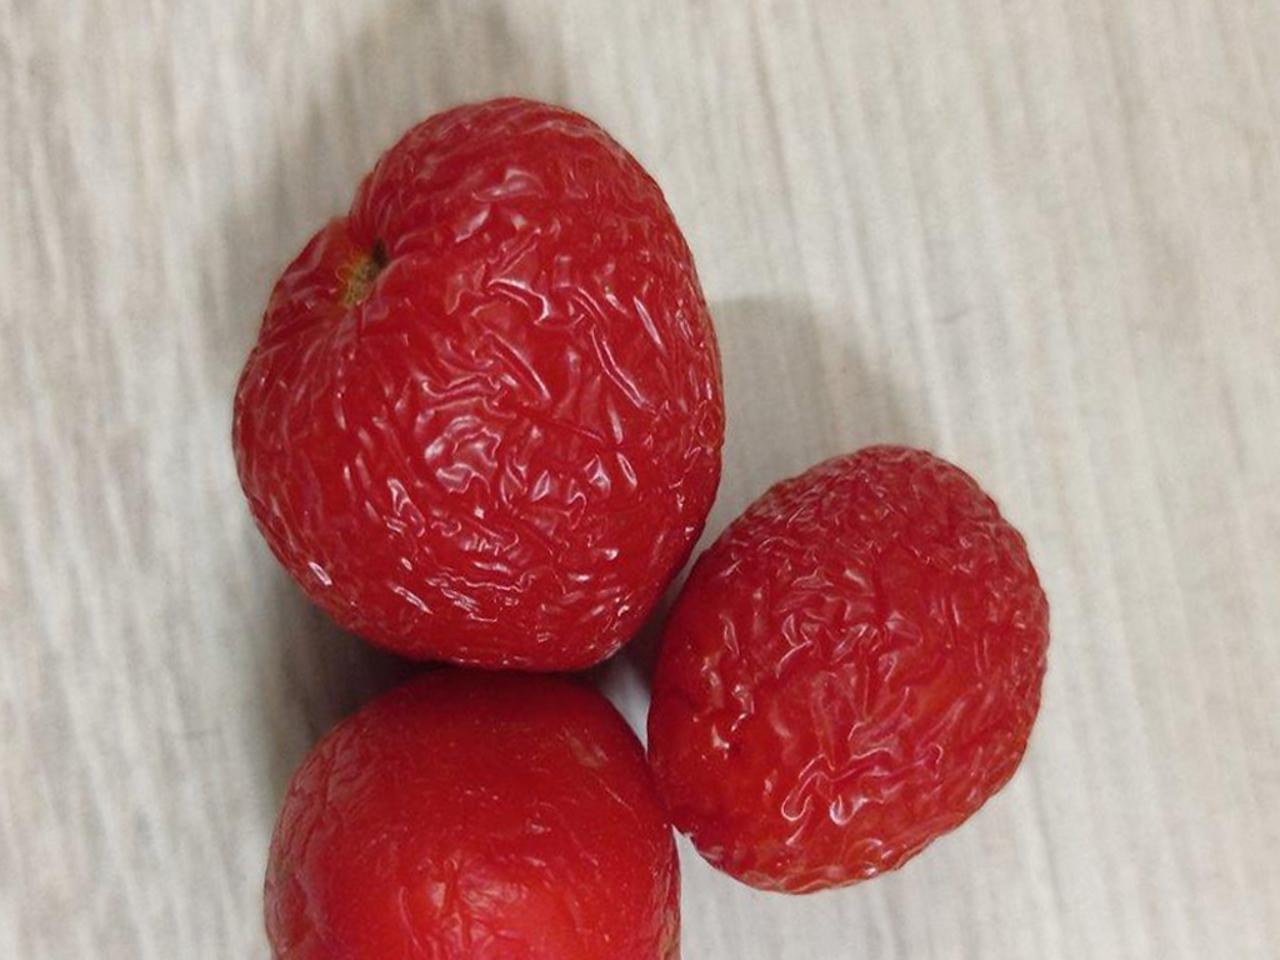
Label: Rotten